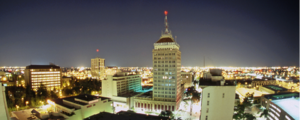
Fresno
Fresno er en by i Californien, USA. Byen, som ligger i San Joaquin-dalen 256 km SØ for Sacramento, har 527.438 indbyggere, og er dermed den sjettestørste by i delstaten.